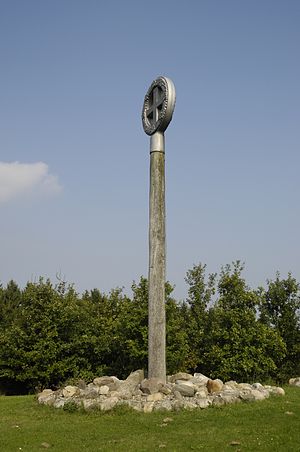
Harbarnsen / Geografi / Inddeling
Harbarnsen er en kommune der ligger i den sydlige del af Landkreis Hildesheim, i den sydlige del af den tyske delstat Niedersachsen med godt 550 indbyggere. Den er en del af amtet Lamspringe.